Pak Tam Chung

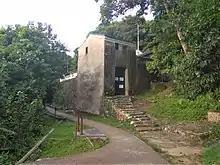
Entrance of the Sheung Yiu Folk Museum in Pak Tam Chung.

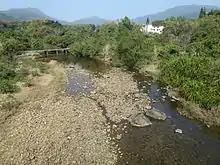
The creek Lung Hang has low flow in winter

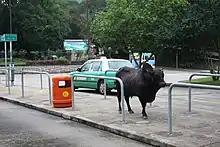
Taxi stand at Pak Tam Chung

Pak Tam Chung is an area in the southern part of the Sai Kung Peninsula in the New Territories of Hong Kong. It is administratively under the Sai Kung District.